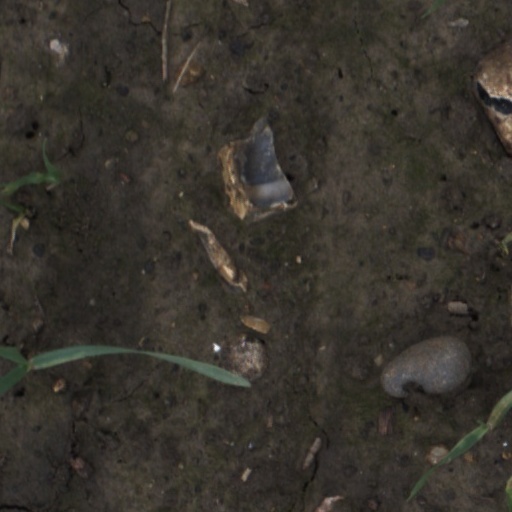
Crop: wheat